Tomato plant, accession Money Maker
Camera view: bottom (45 deg); turntable rotation: 150 degrees
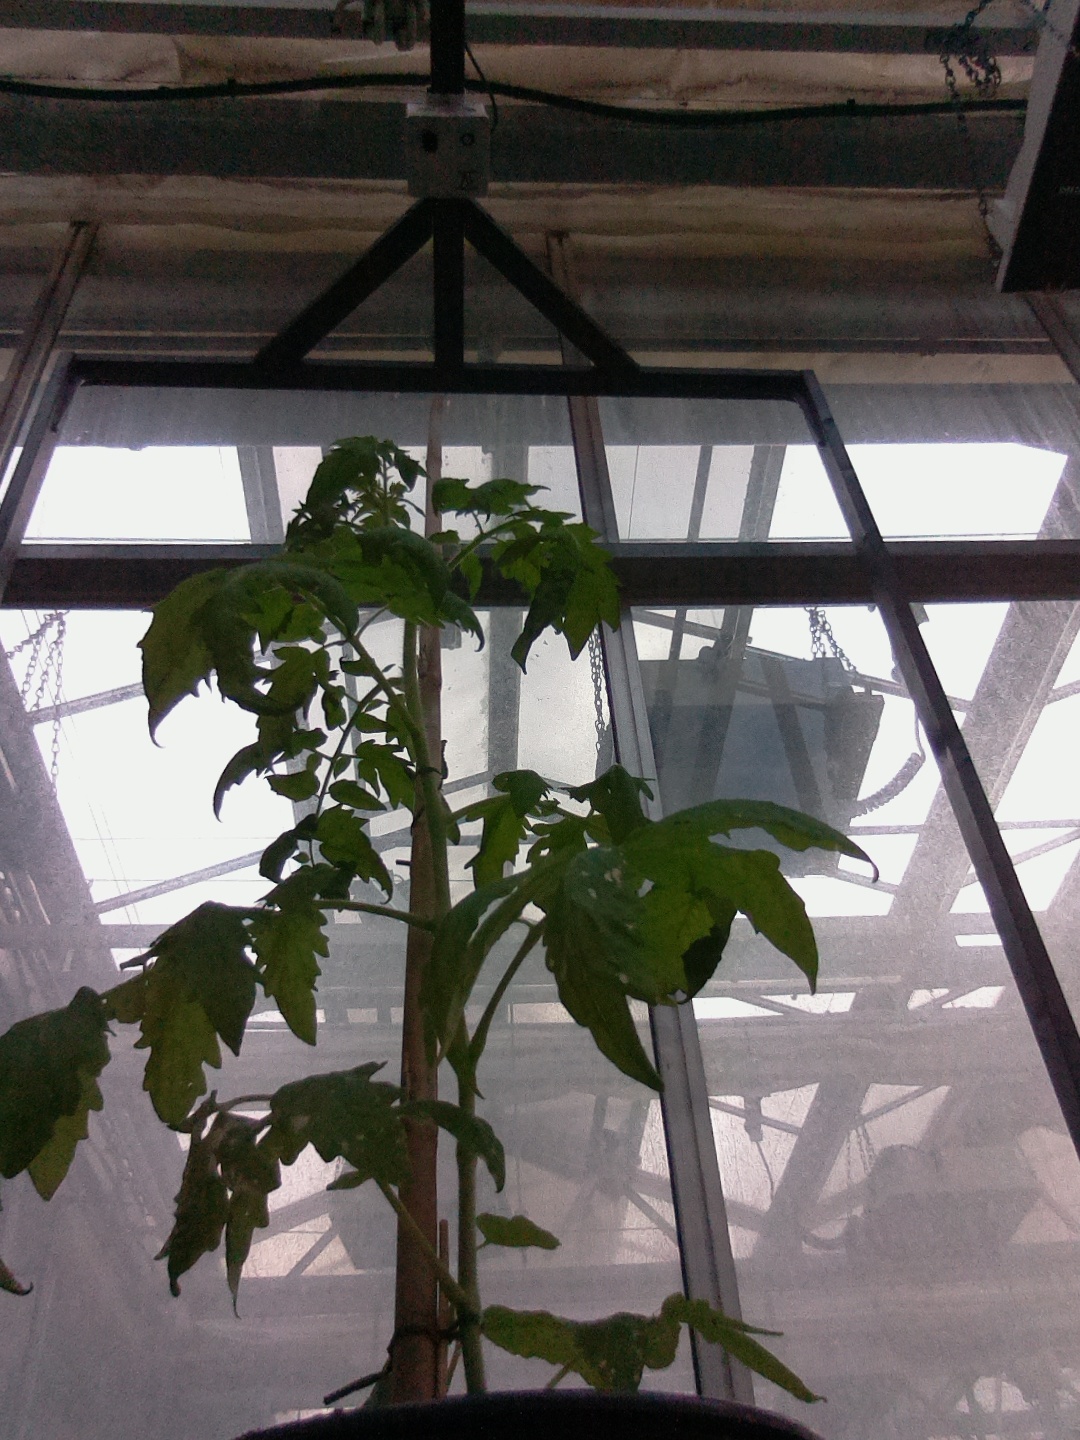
BBCH growth stage 52: 2 inflorescences visible